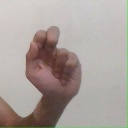
अक्षर: ढ